James G. Pendleton House

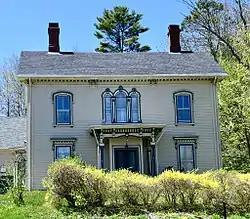

The James G. Pendleton House is a historic house at 81 West Main Street in Searsport, Maine. Built about 1865, this modestly styled Italianate house belonged to James G. Pendleton, a prominent local ship's captain, businessman, and politician. It was listed on the National Register of Historic Places in 1995.